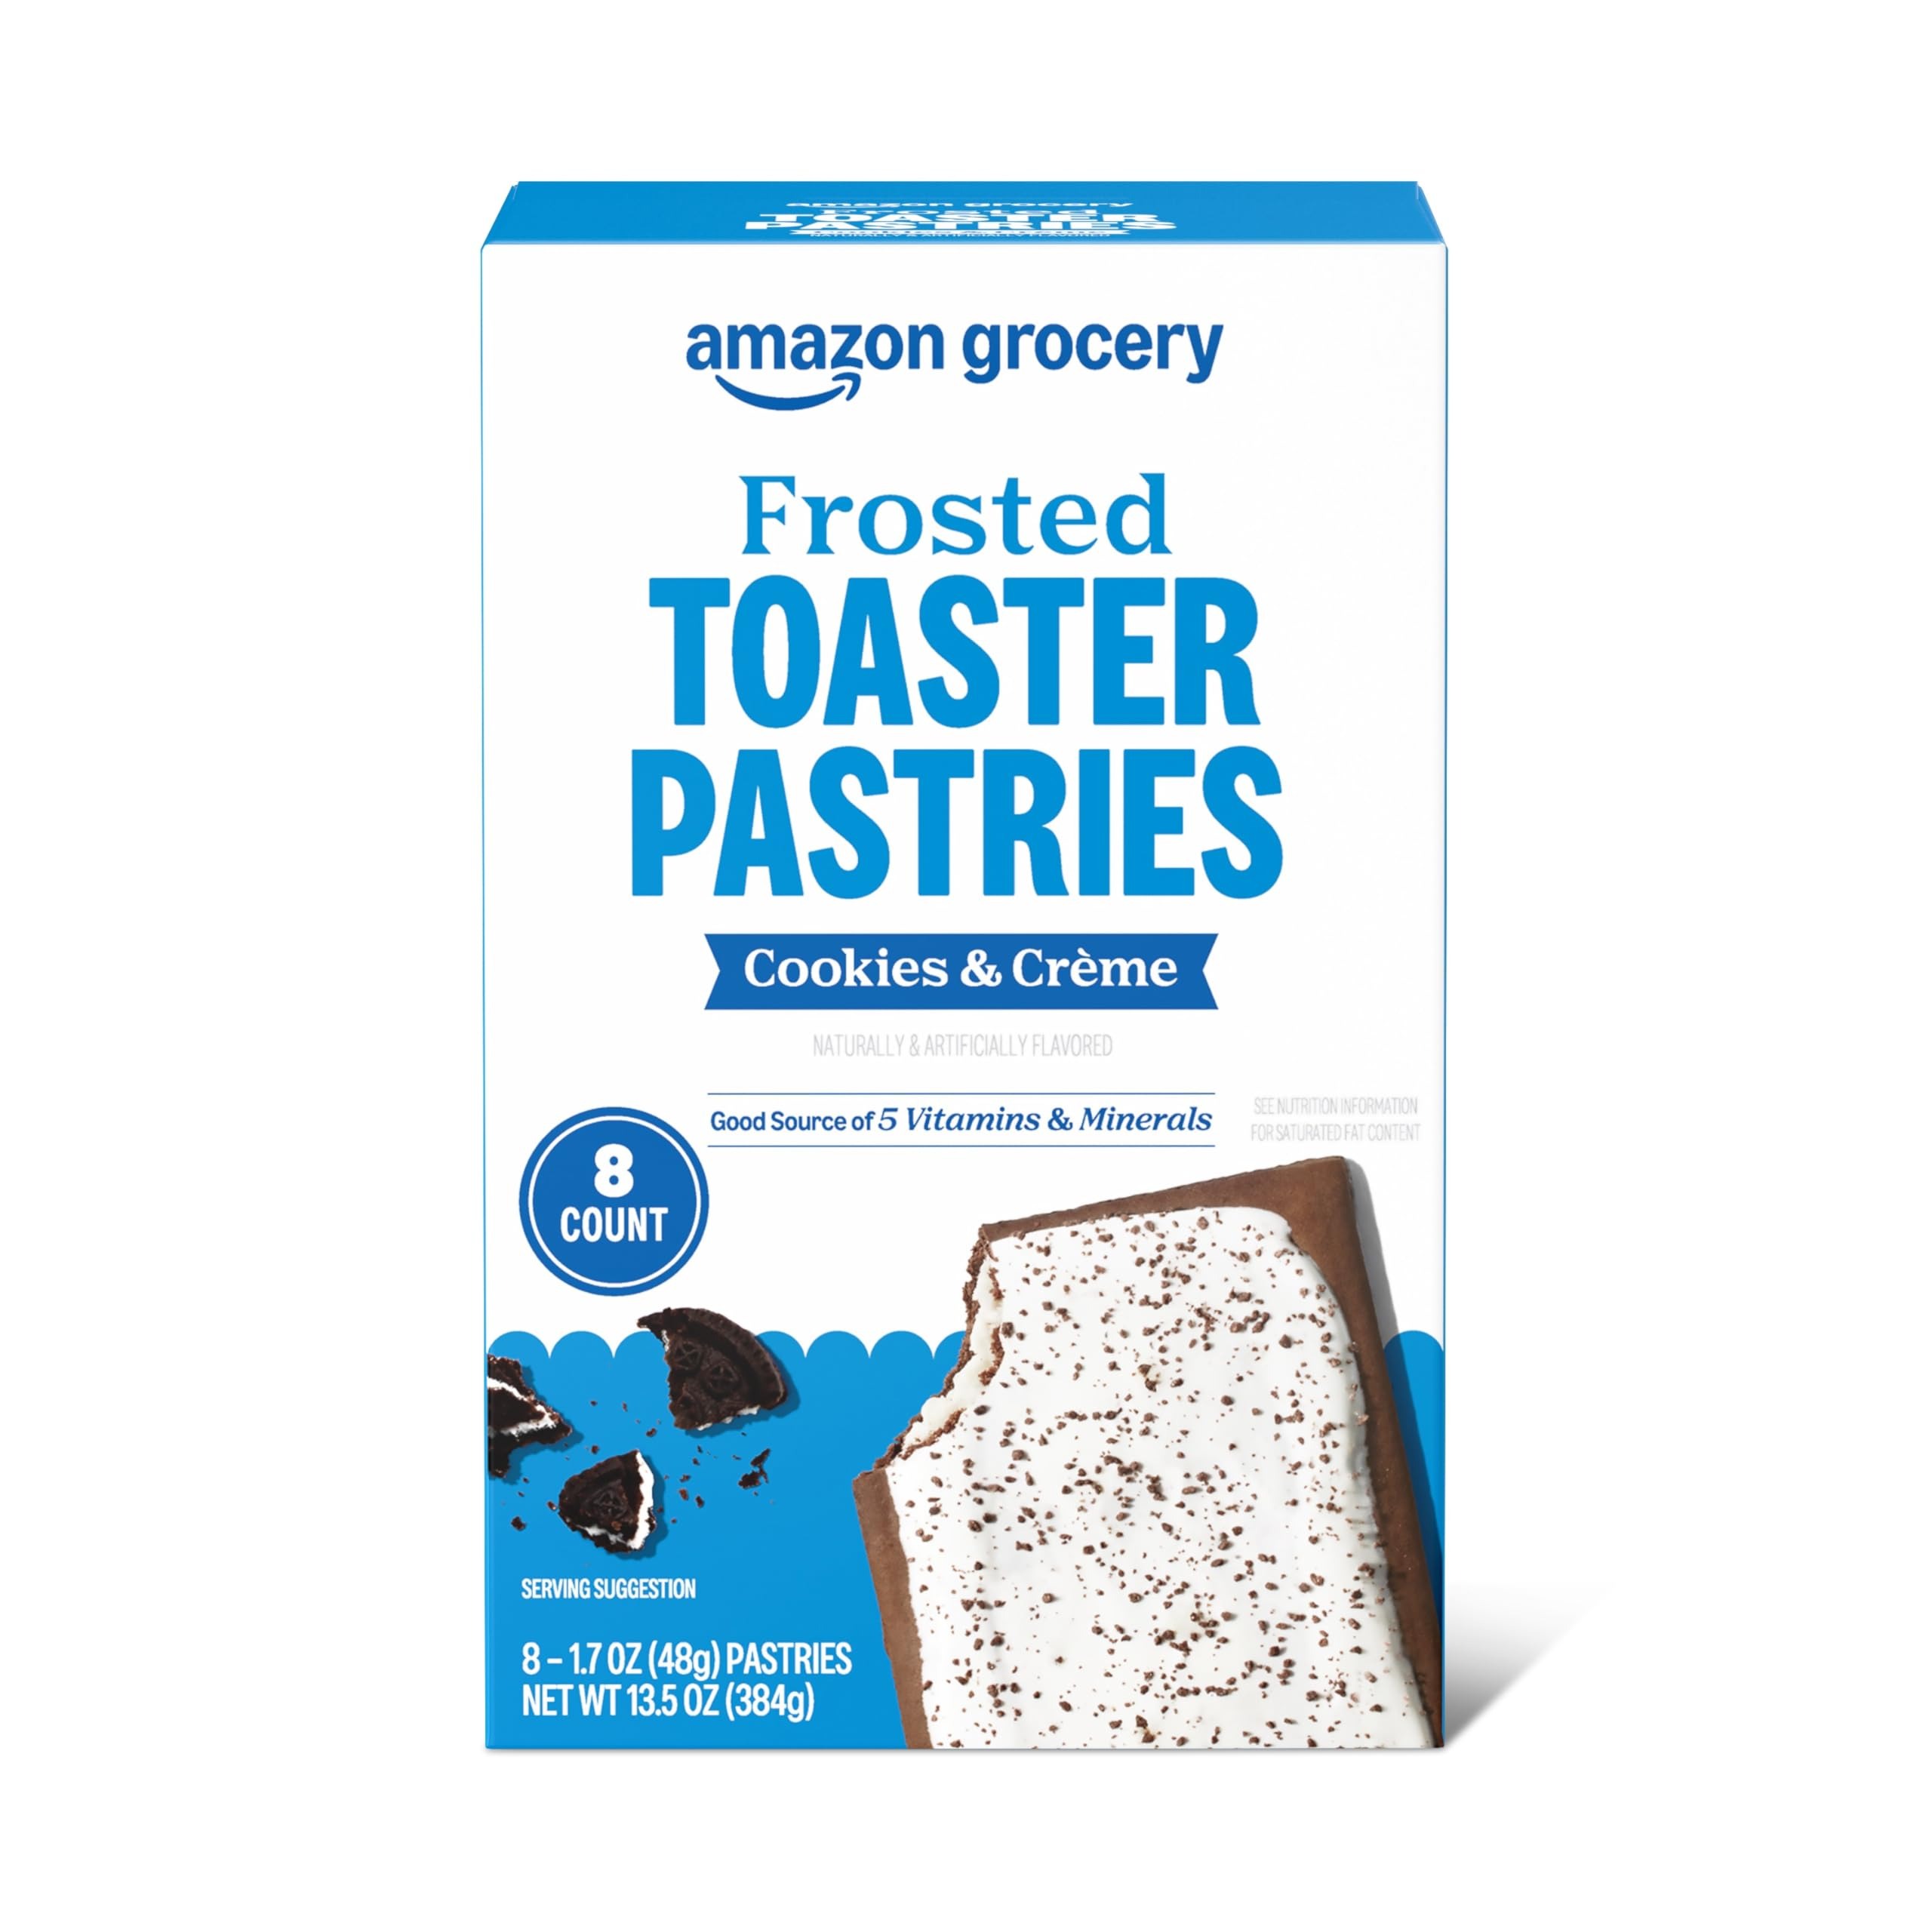
Item Name: Amazon Fresh, Frosted Cookies and Crème Toaster Pastries, 8 Count
Bullet Point 1: WHAT'S INSIDE: 8 Cookies and Crème Toaster Pastries
Bullet Point 2: WHY YOU'LL LOVE IT: These toaster pastries make for a quick and easy breakfast -- even on the go! An excellent source of 6 vitamins and minerals.
Bullet Point 3: ALSO CONTAINS: Milk, Soy, Wheat
Bullet Point 4: HIGH QUALITY, LOW PRICES: Amazon Fresh brand products are all about high-quality food that fits every budget, every day.
Bullet Point 5: ONLY FROM AMAZON: Look for the Amazon Fresh label to find great deals on a wide selection of grocery essentials.
Value: 13.5
Unit: Ounce

Price: 2.18